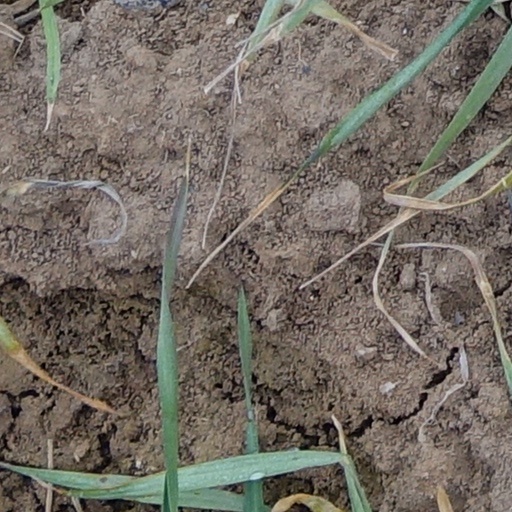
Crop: wheat